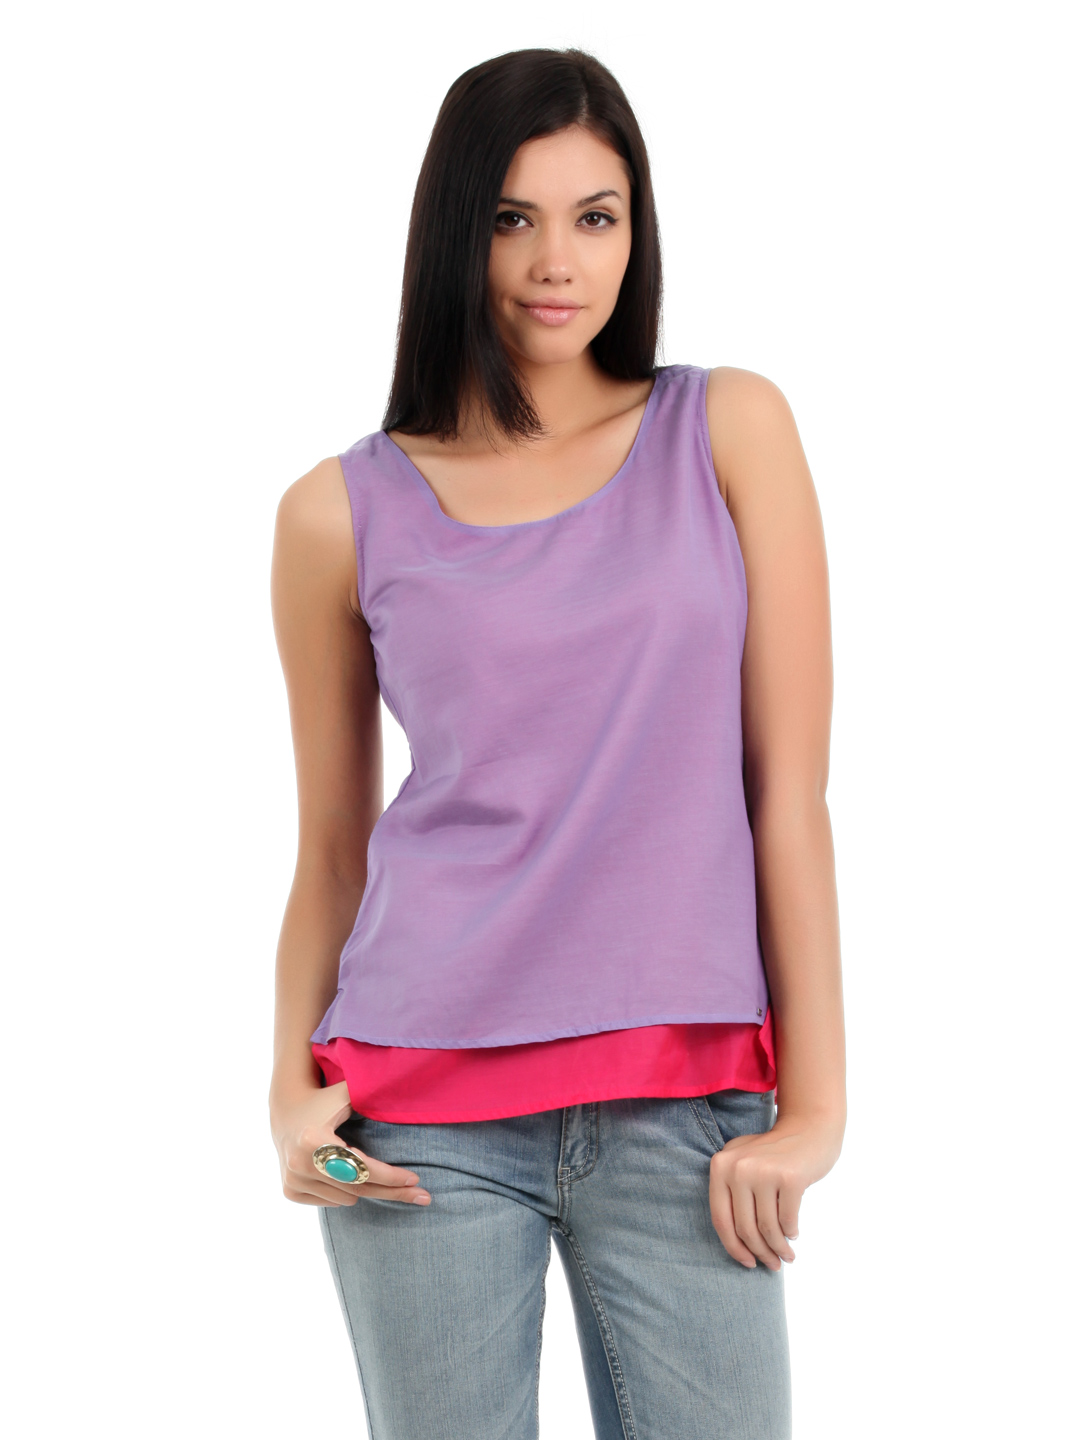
Elle Women  Lavender Top
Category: Apparel / Topwear / Tops
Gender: Women
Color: Lavender
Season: Summer 2012
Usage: Casual